ExpressRail

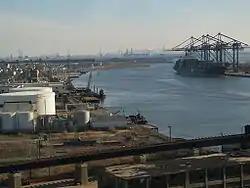
Staten Island Railroad (foreground) to Howland Hook travels the Arthur Kill Vertical Lift Bridge over the Arthur Kill and connects the Chemical Coast.

Port Liberty New York at Howland Hook Marine Terminal is located at the mouth of the Arthur Kill at Newark Bay on Staten Island, a borough of New York City. Its on-dock ExpressRail facility consists of seven tracks which connect to the adjacent Arlington Yard, from which trains travel over the Arthur Kill Lift Bridge to connect to the Chemical Coast line at Elizabeth. Staten Island does not originate or terminate trains, but cars from the terminal are attached onto other trains.